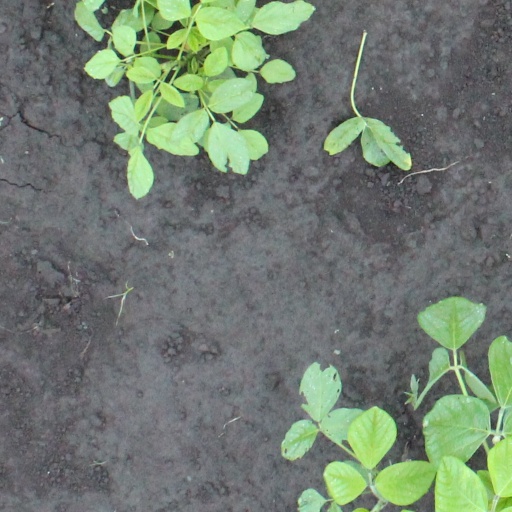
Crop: soybean